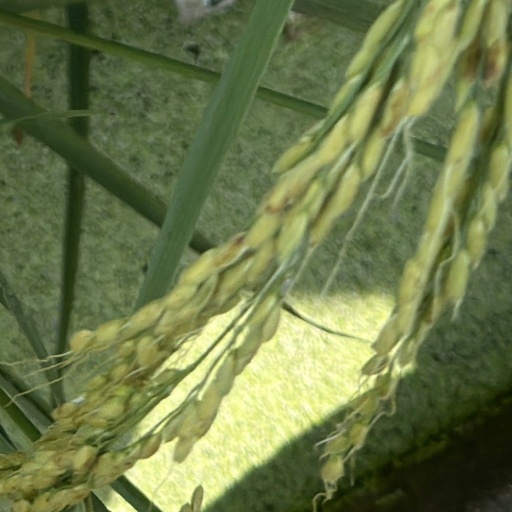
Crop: rice